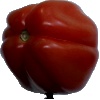
Label: Tomato Heart 1